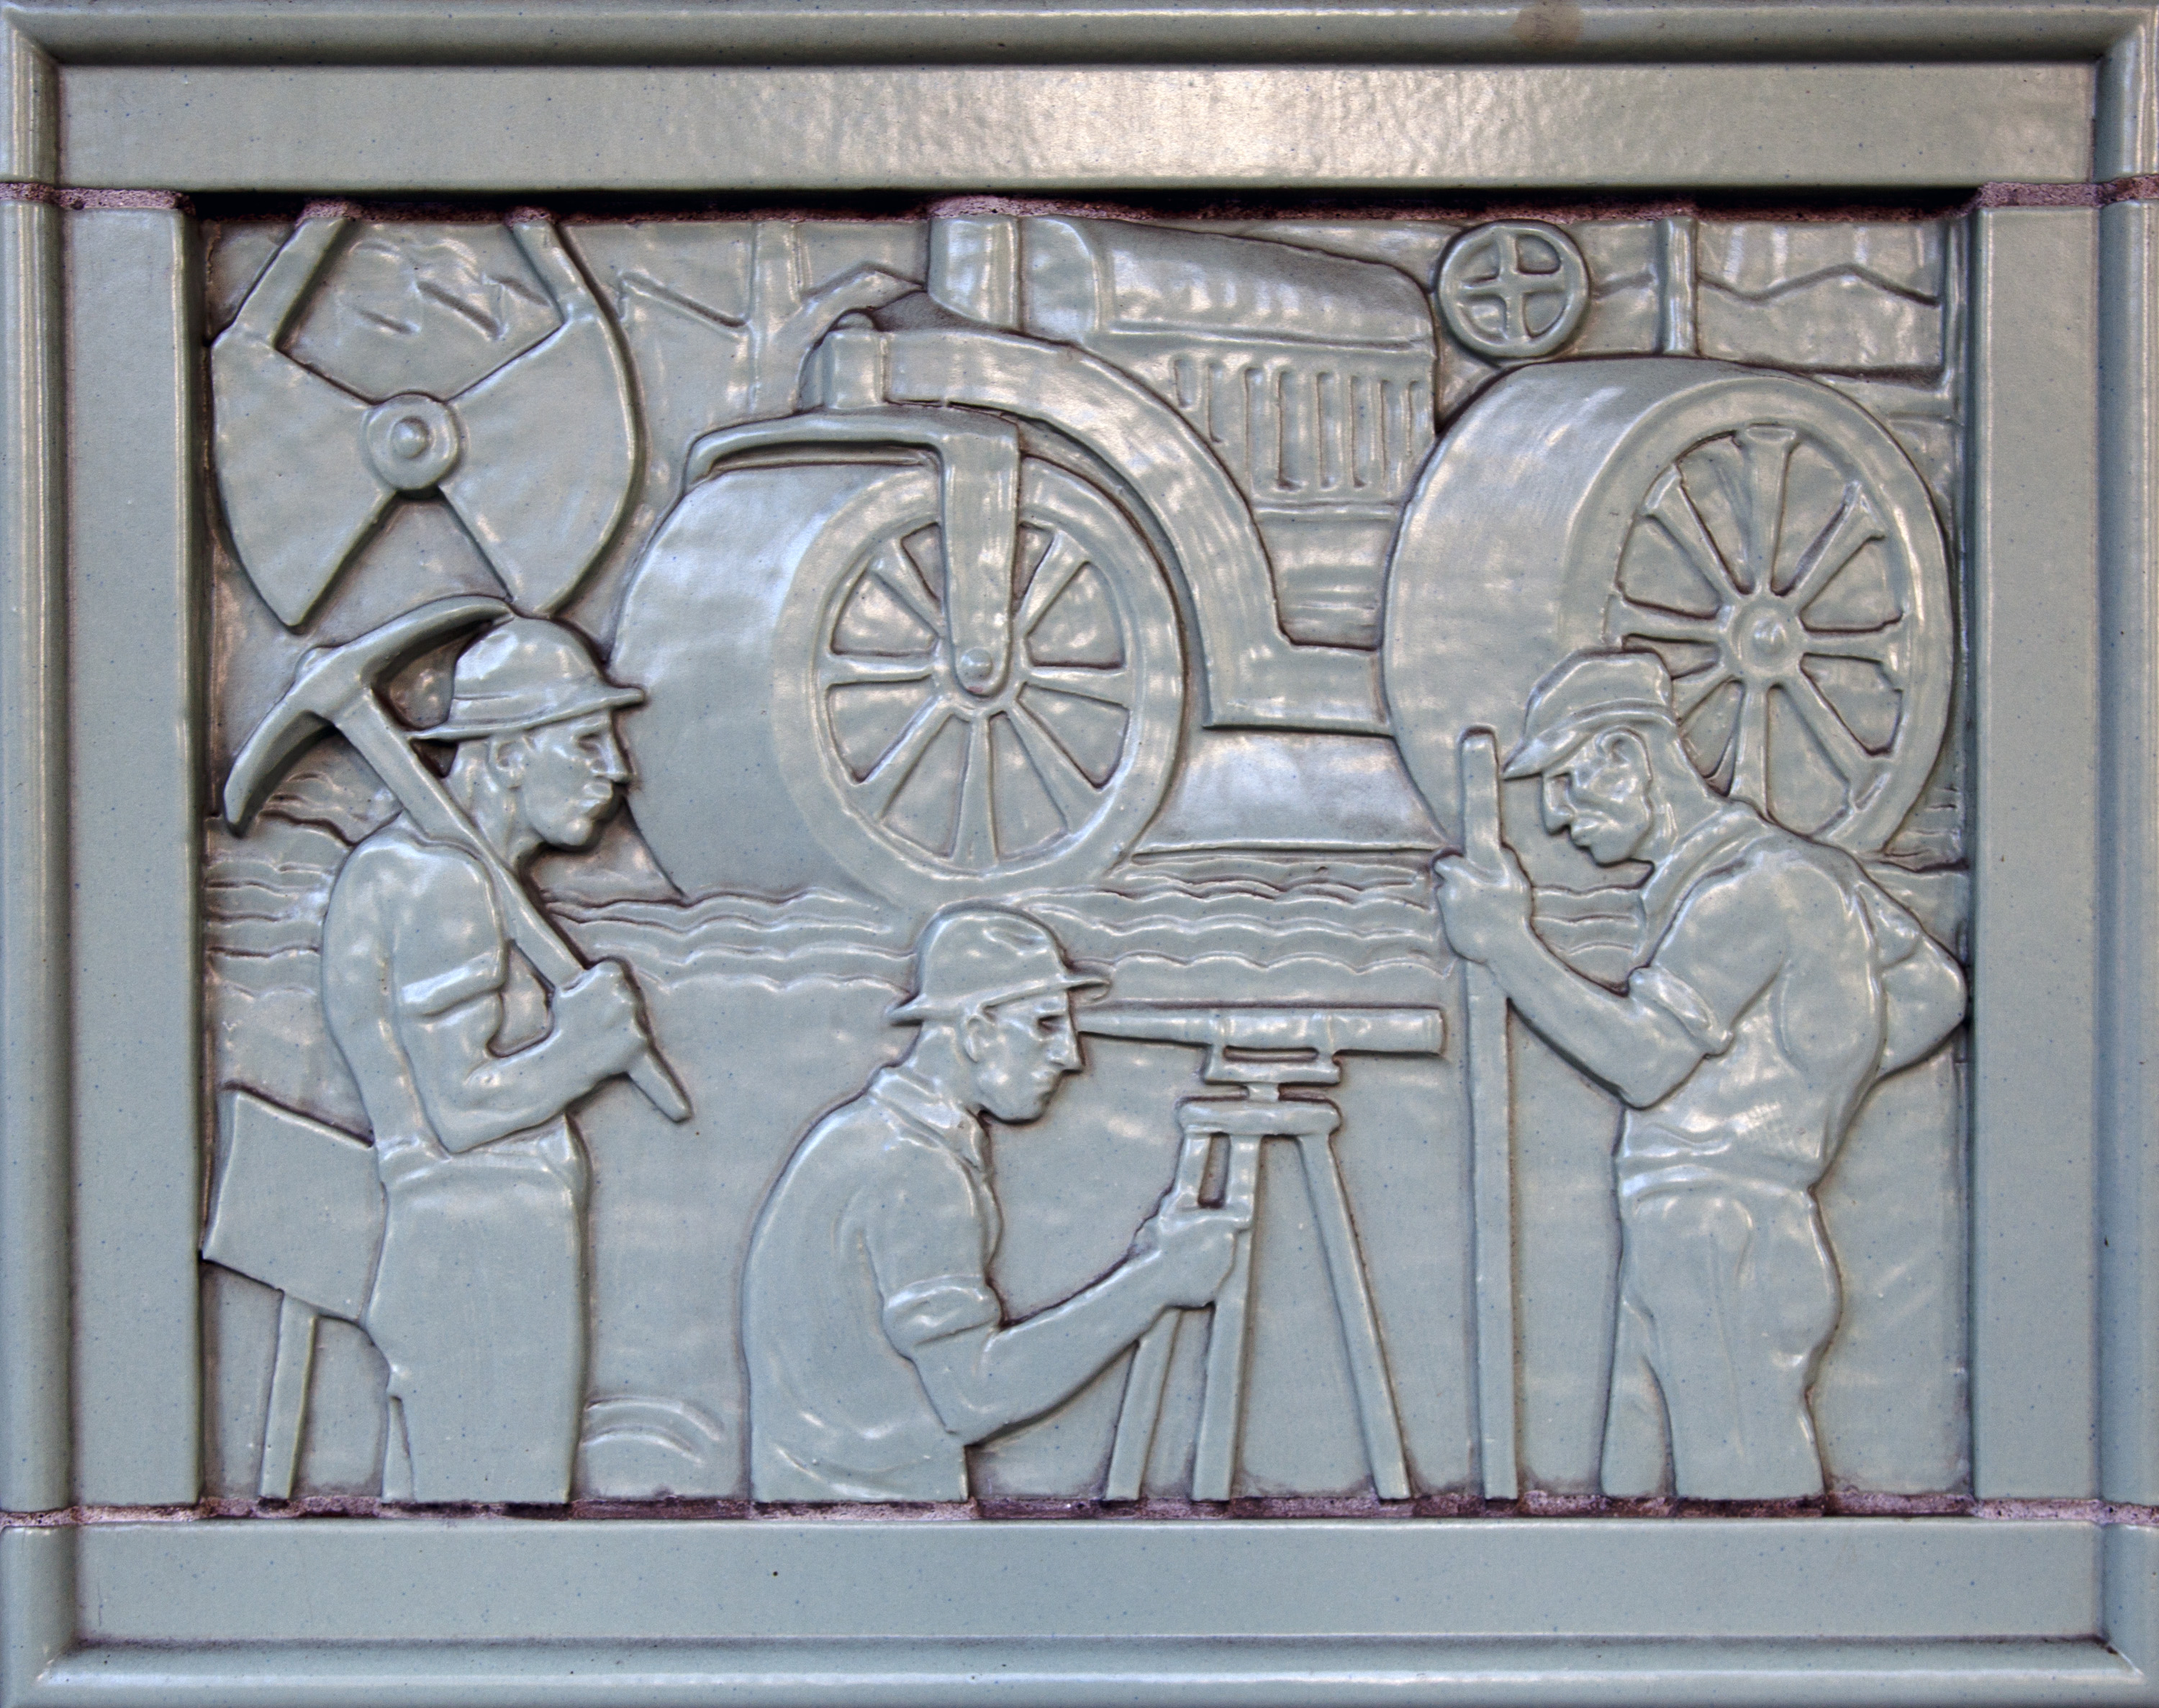
window, glass, wall, door, california, deco, art, mural, carving, relief, sacramento, thursday, stone carving